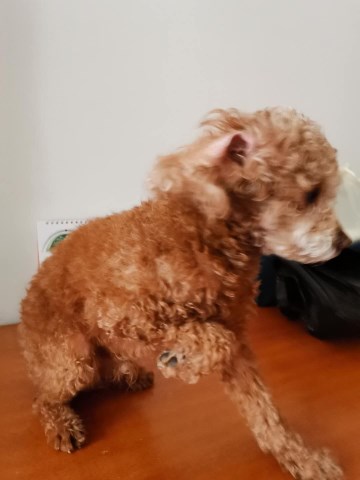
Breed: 7449-n000128-teddy